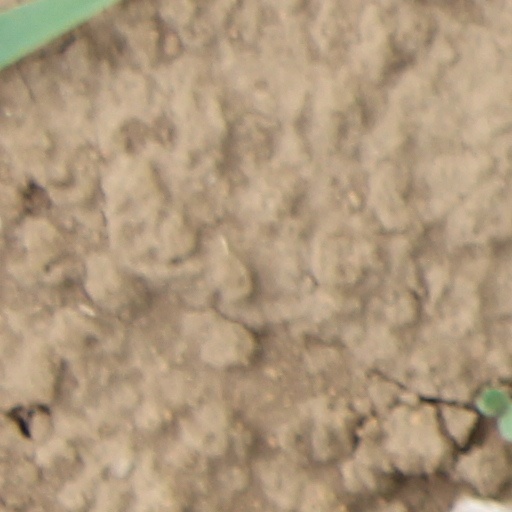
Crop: wheat